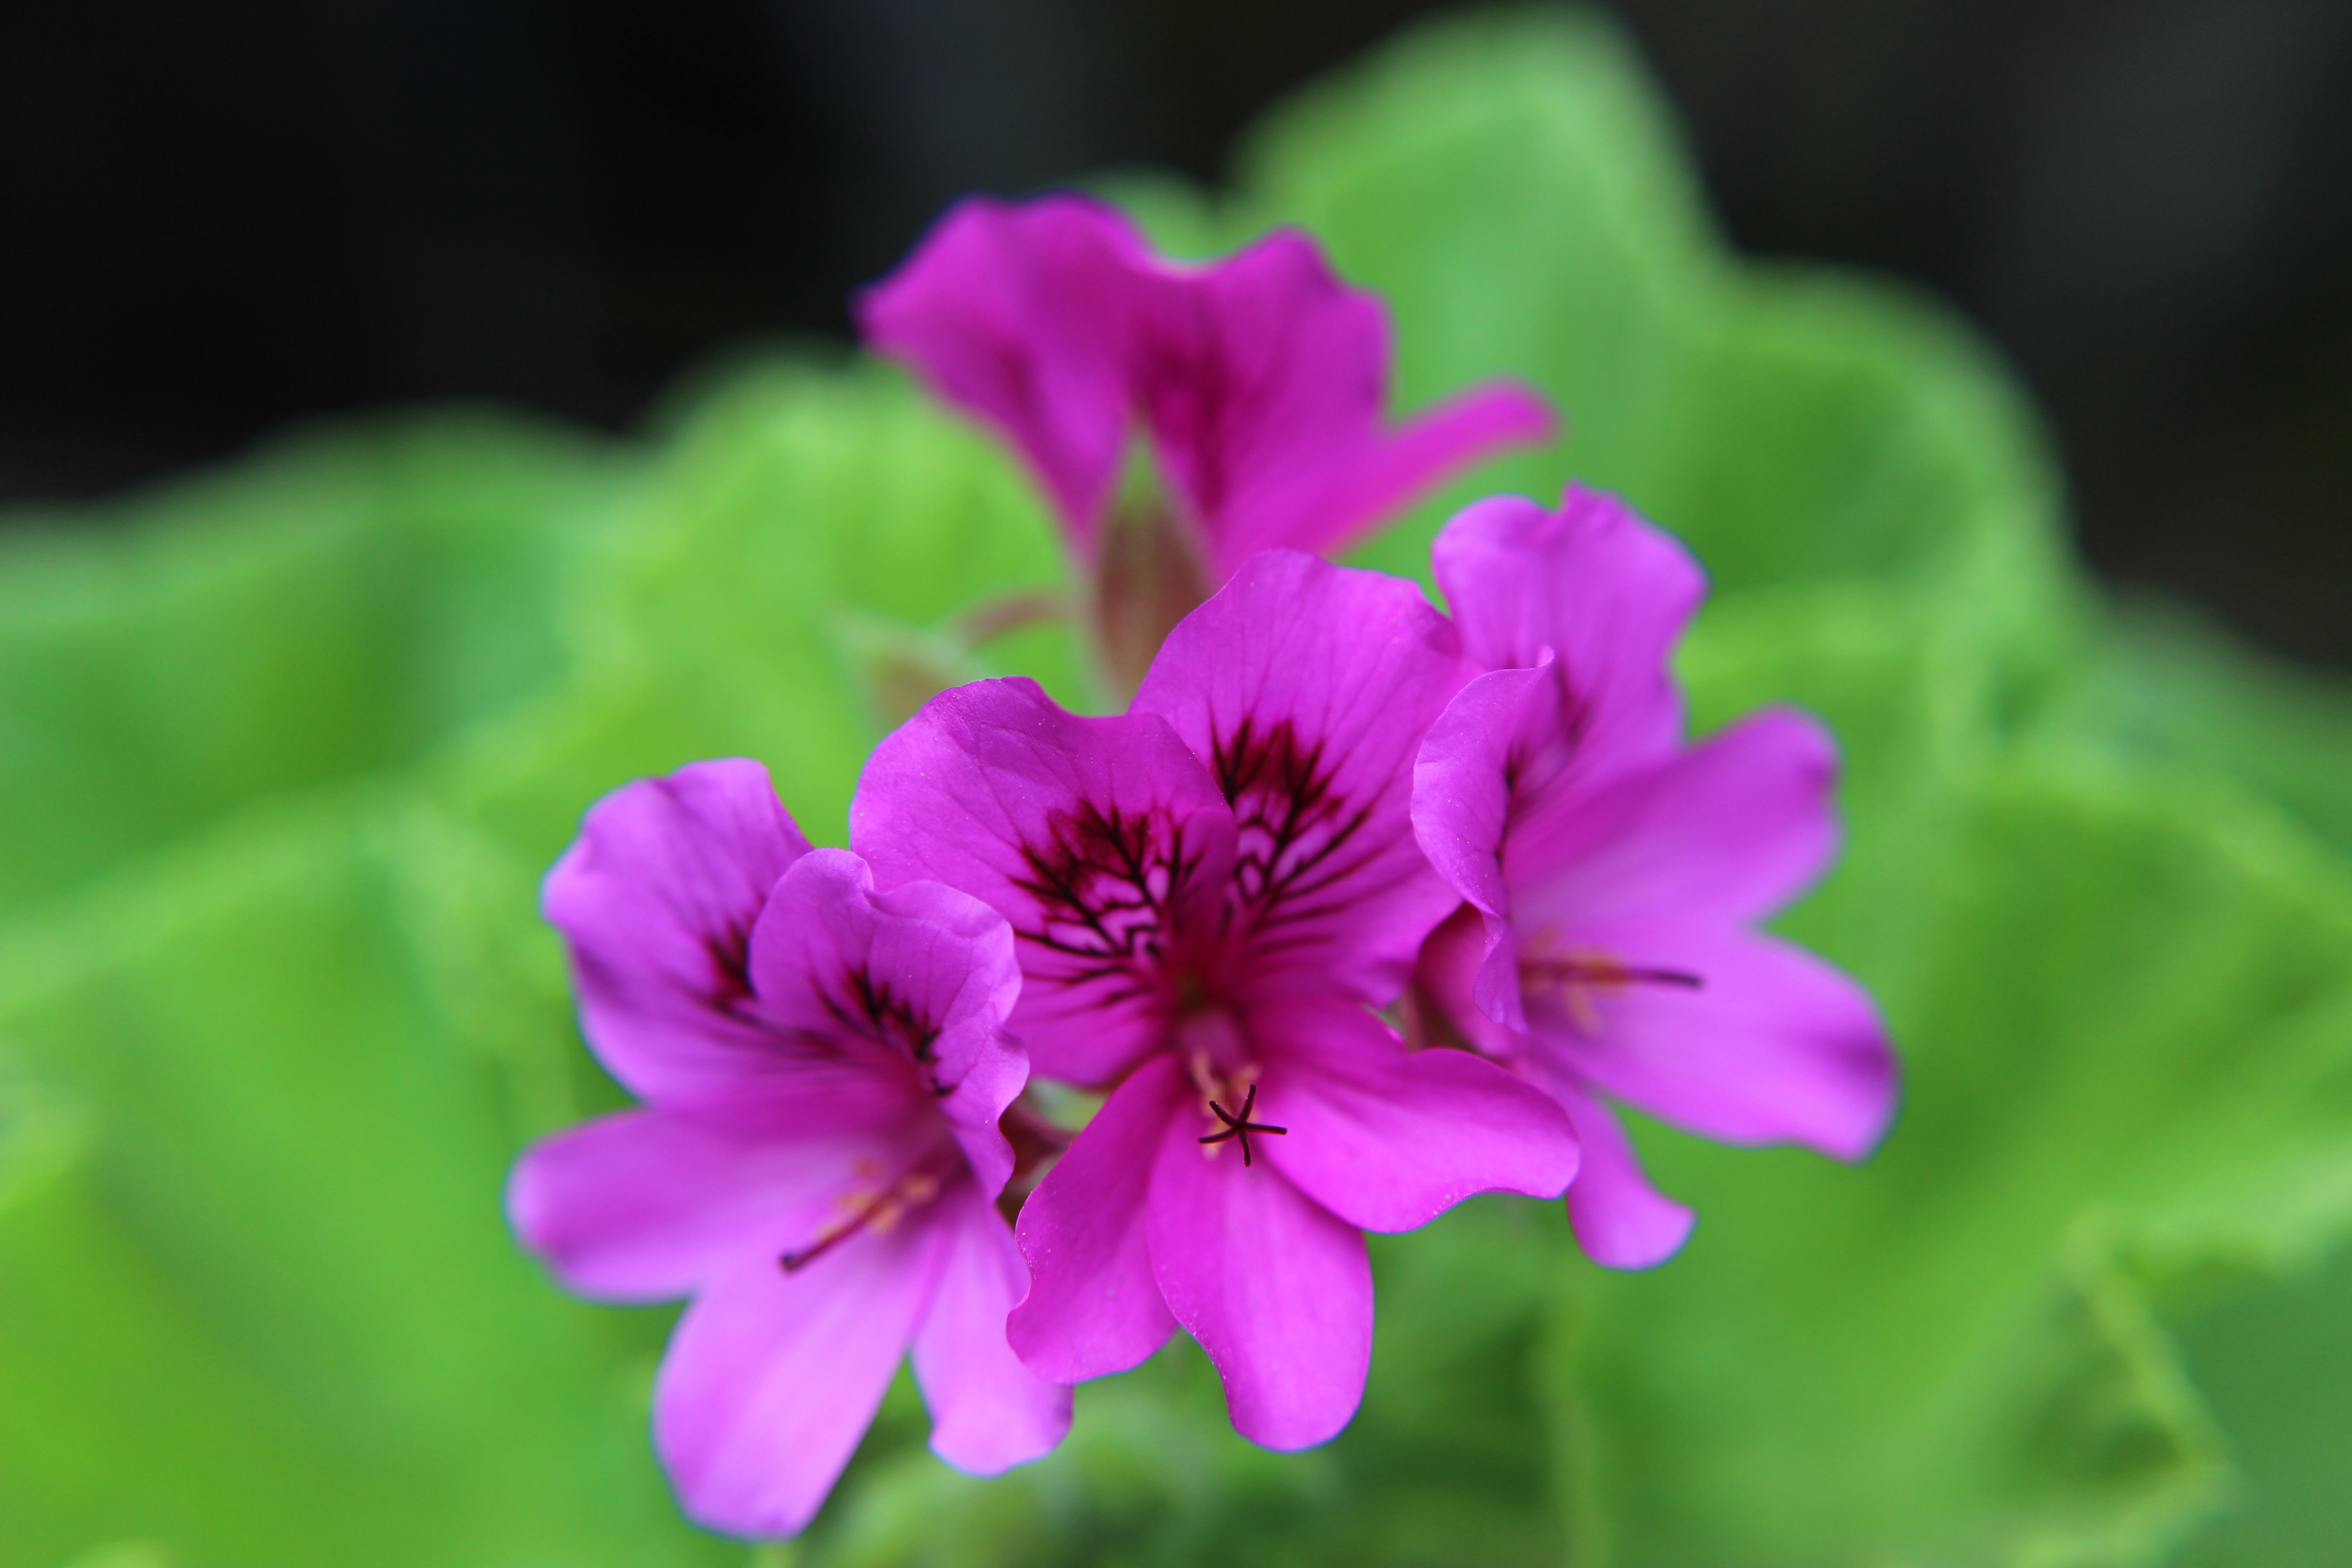
blossom, plant, flower, petal, botany, flora, wildflower, geranium, macro photography, flowering plant, annual plant, land plant, geraniales